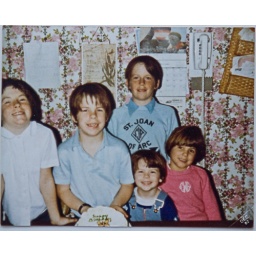
1982, Brian's 7th b-day.  Yes our parents choose that wall paper for their kitchen in 69.